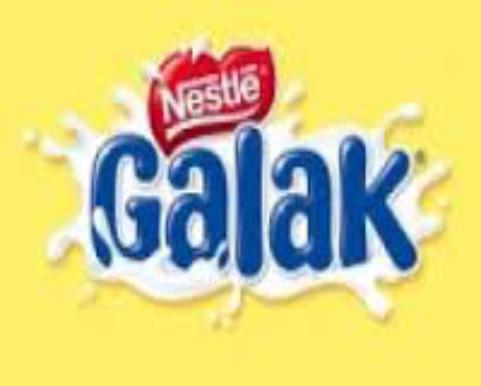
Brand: galak
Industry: Food